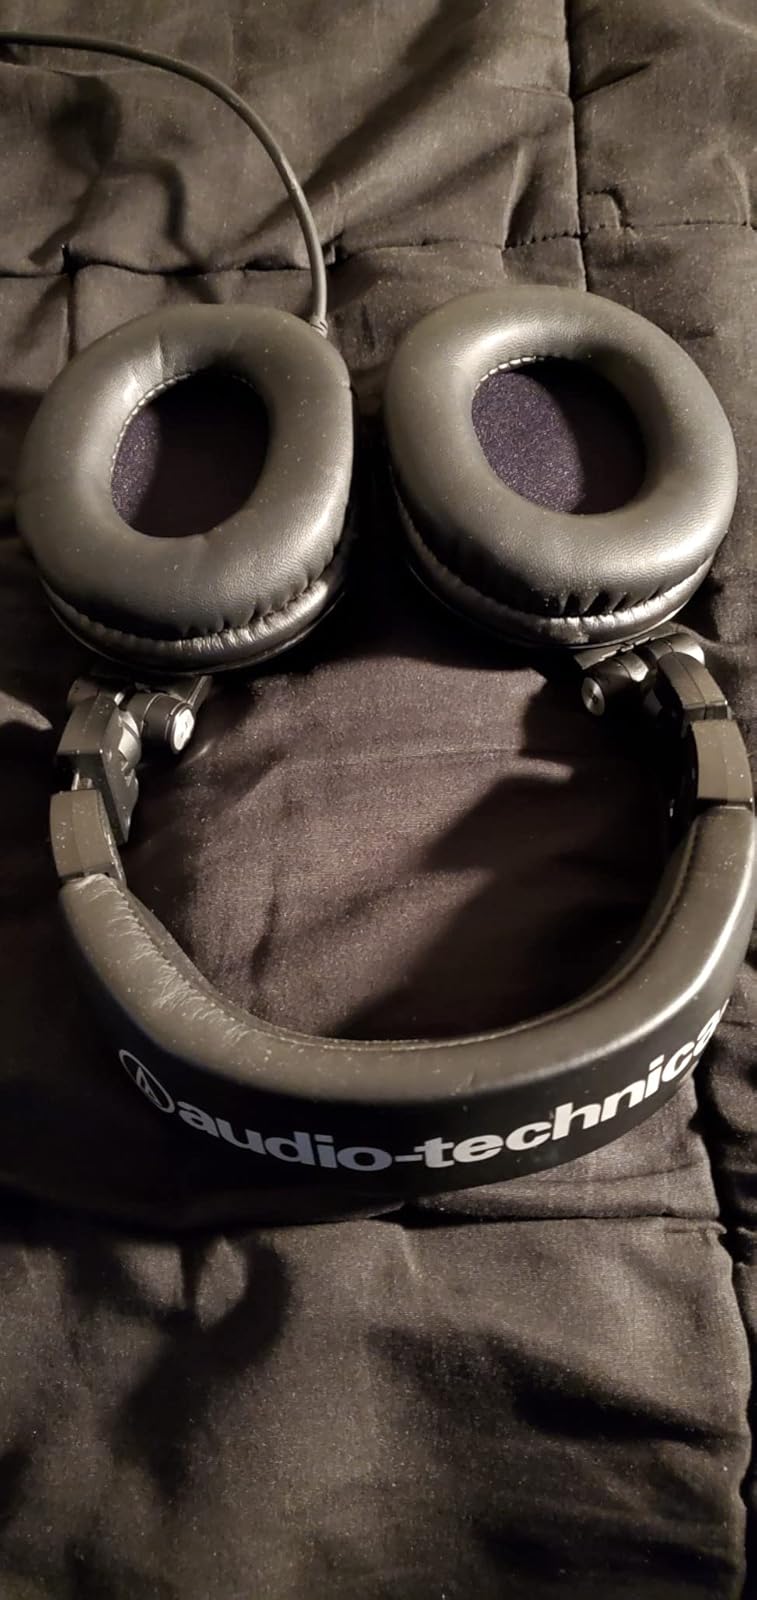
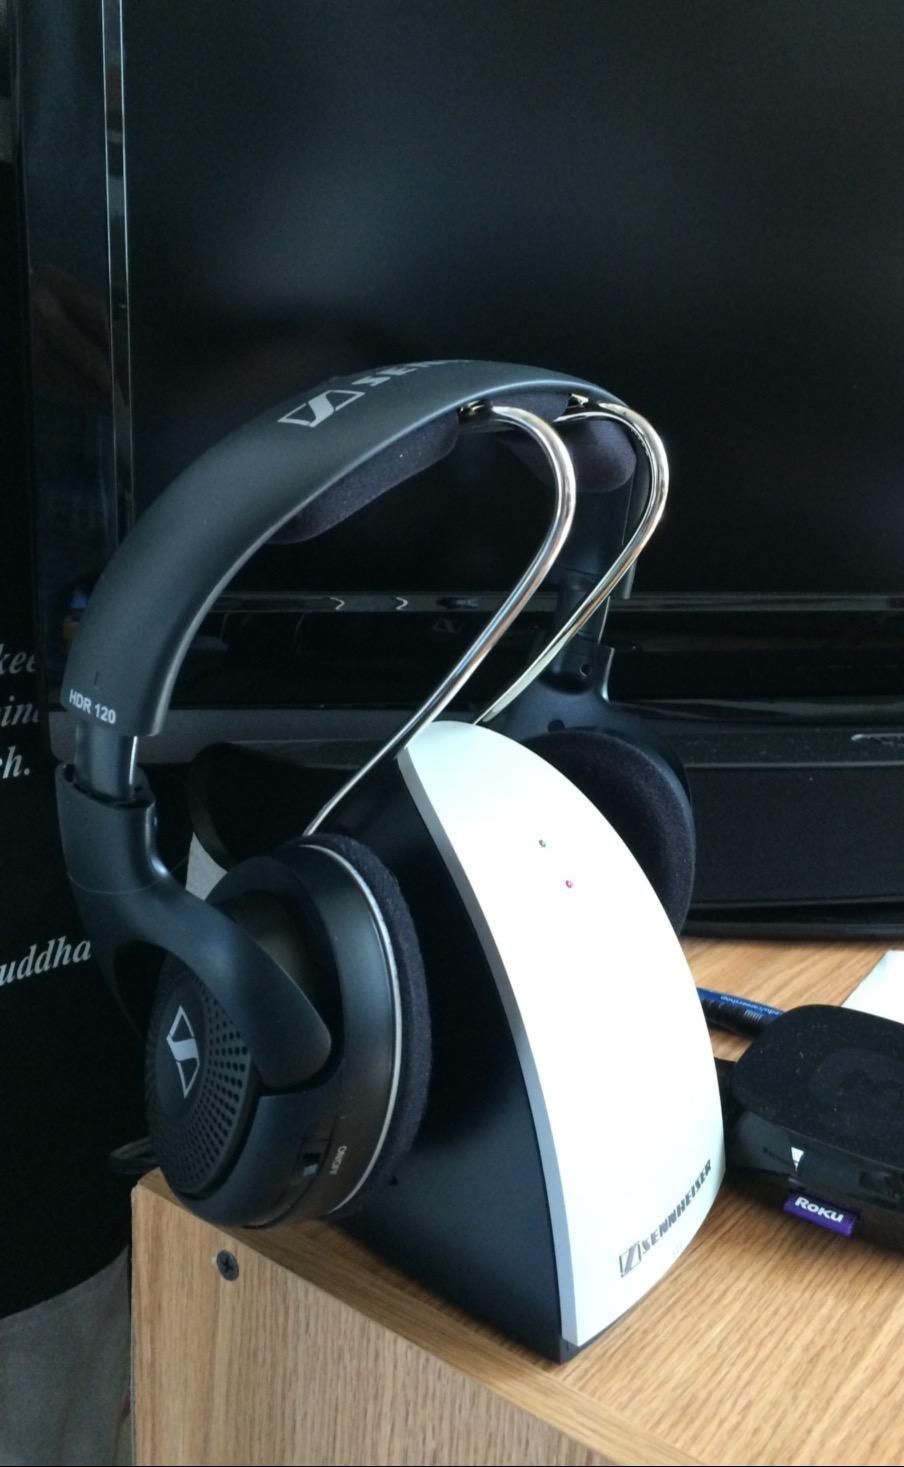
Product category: headphones
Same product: no